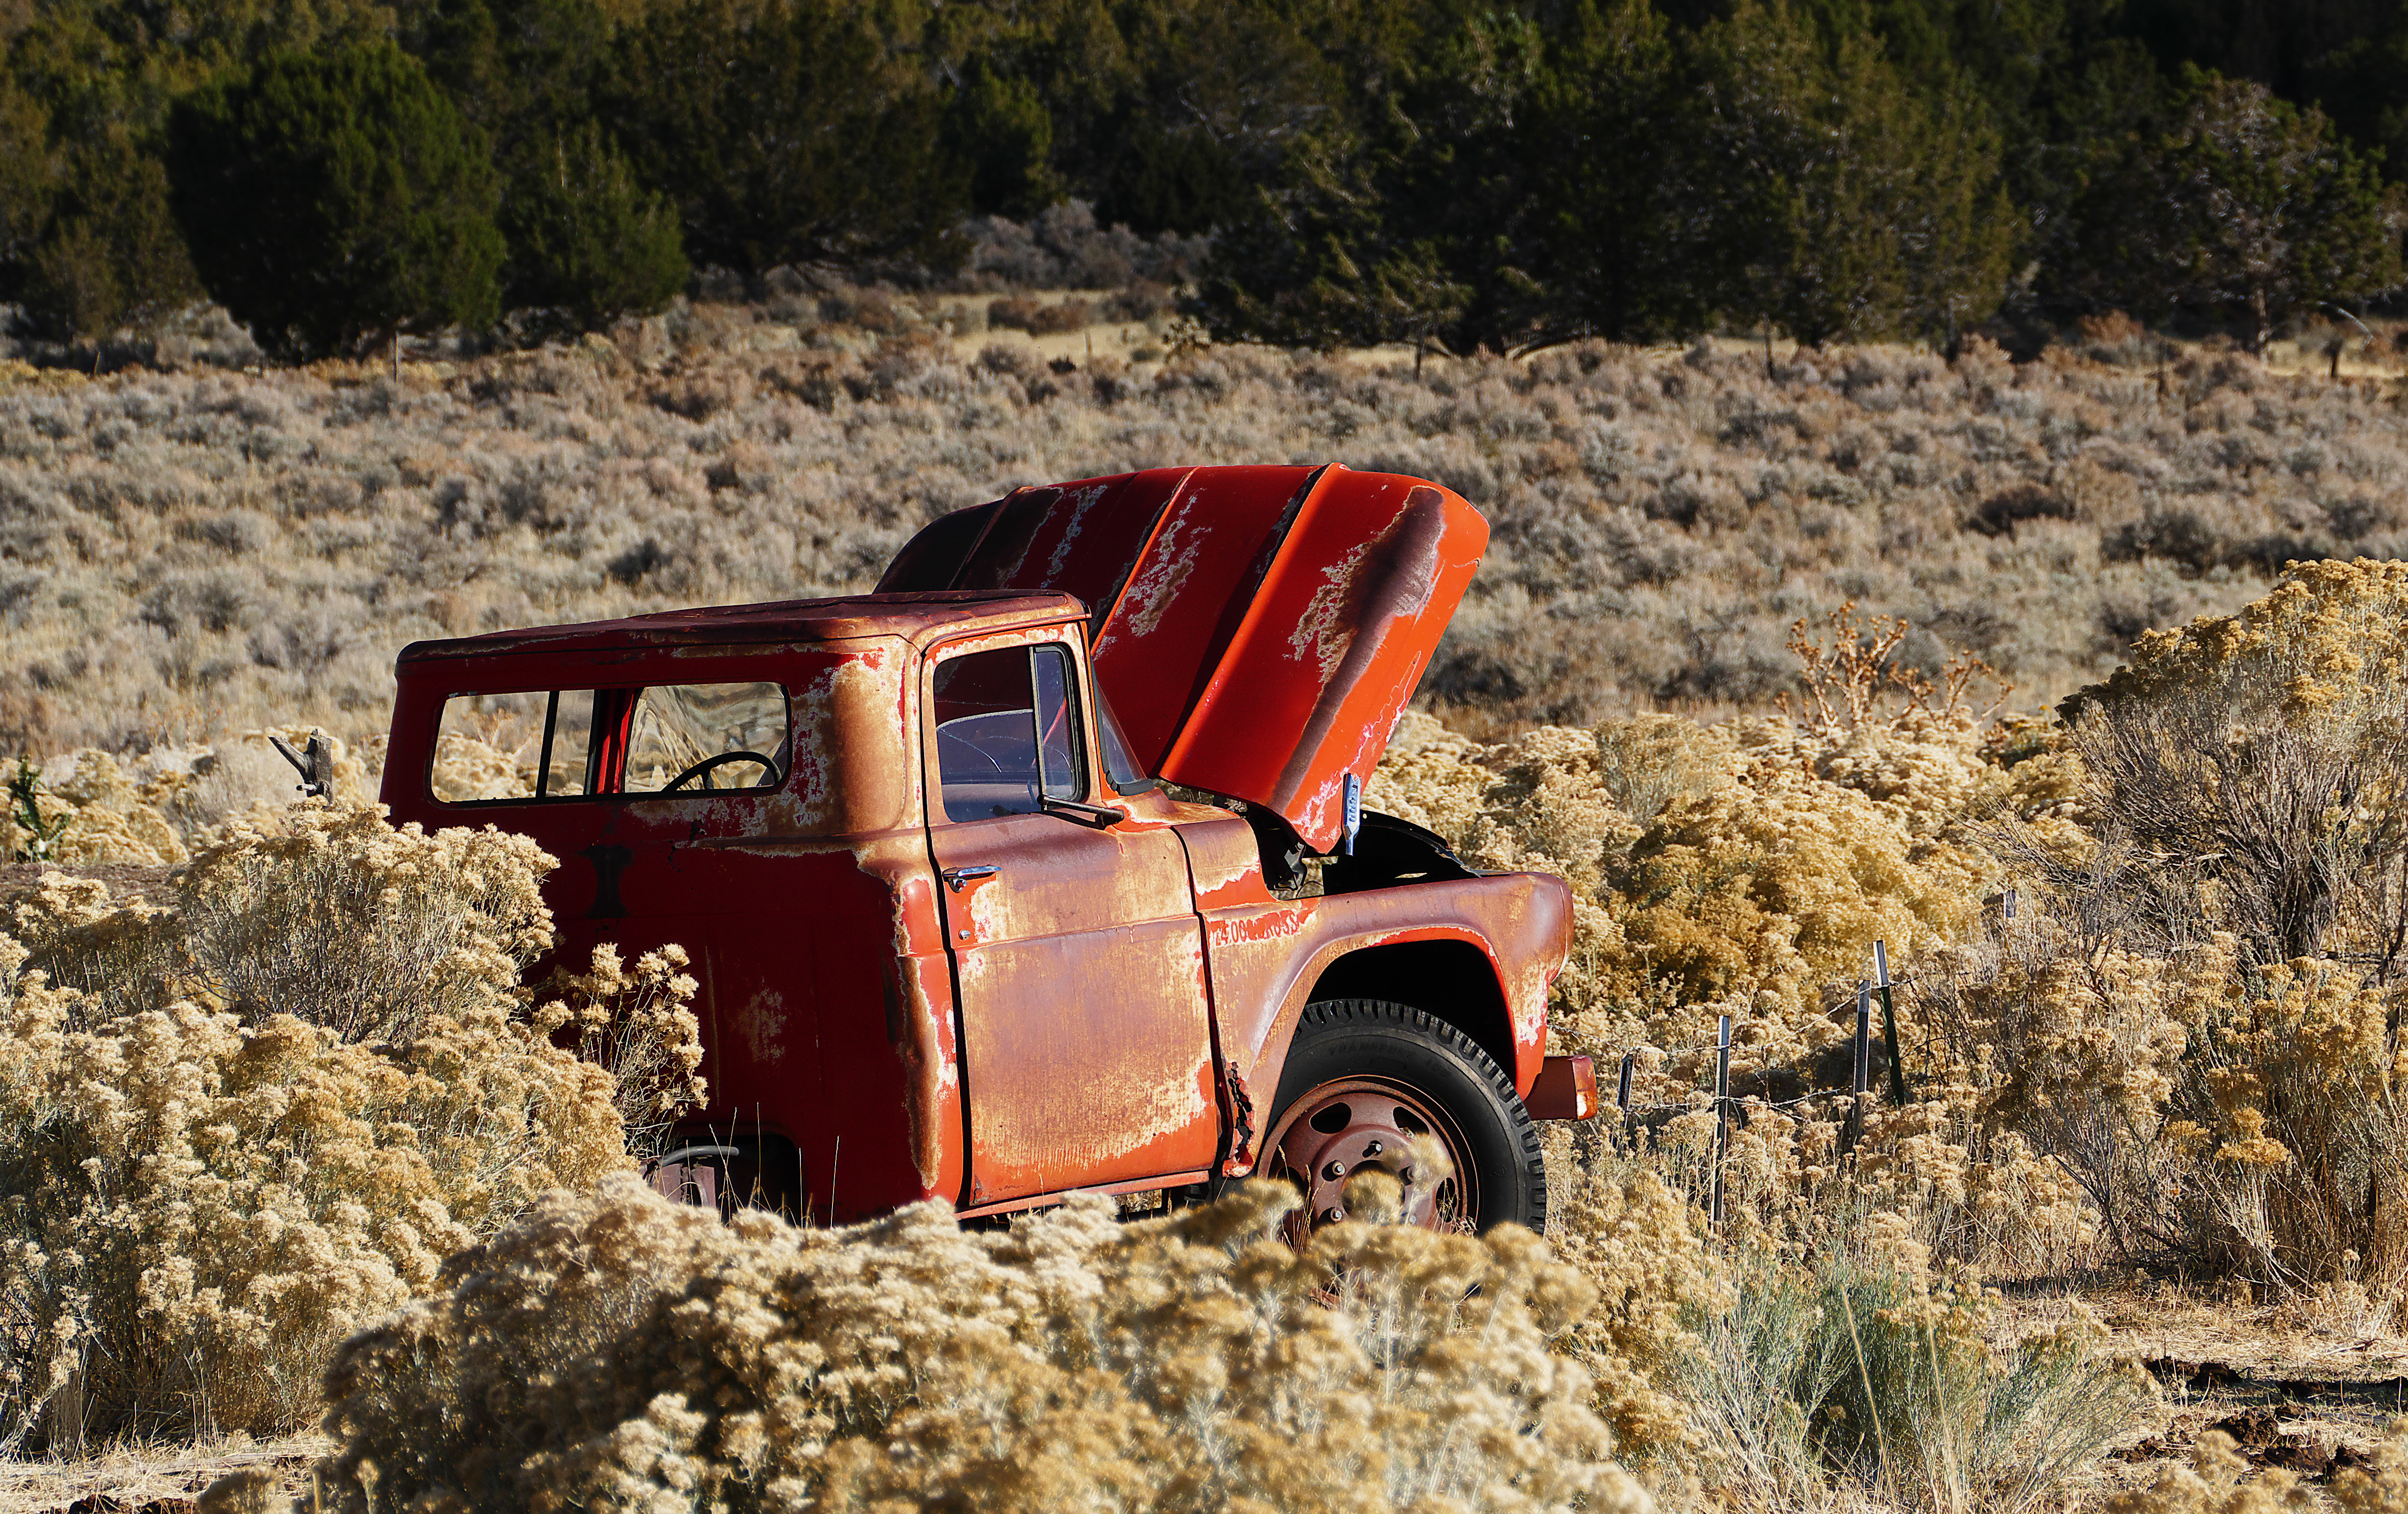
car, adventure, old, jeep, transport, truck, red, vehicle, mud, material, pickup, wow, dodge, lumixfz1000, atfortcove, safari, off road vehicle, land vehicle, automobile make, off roading